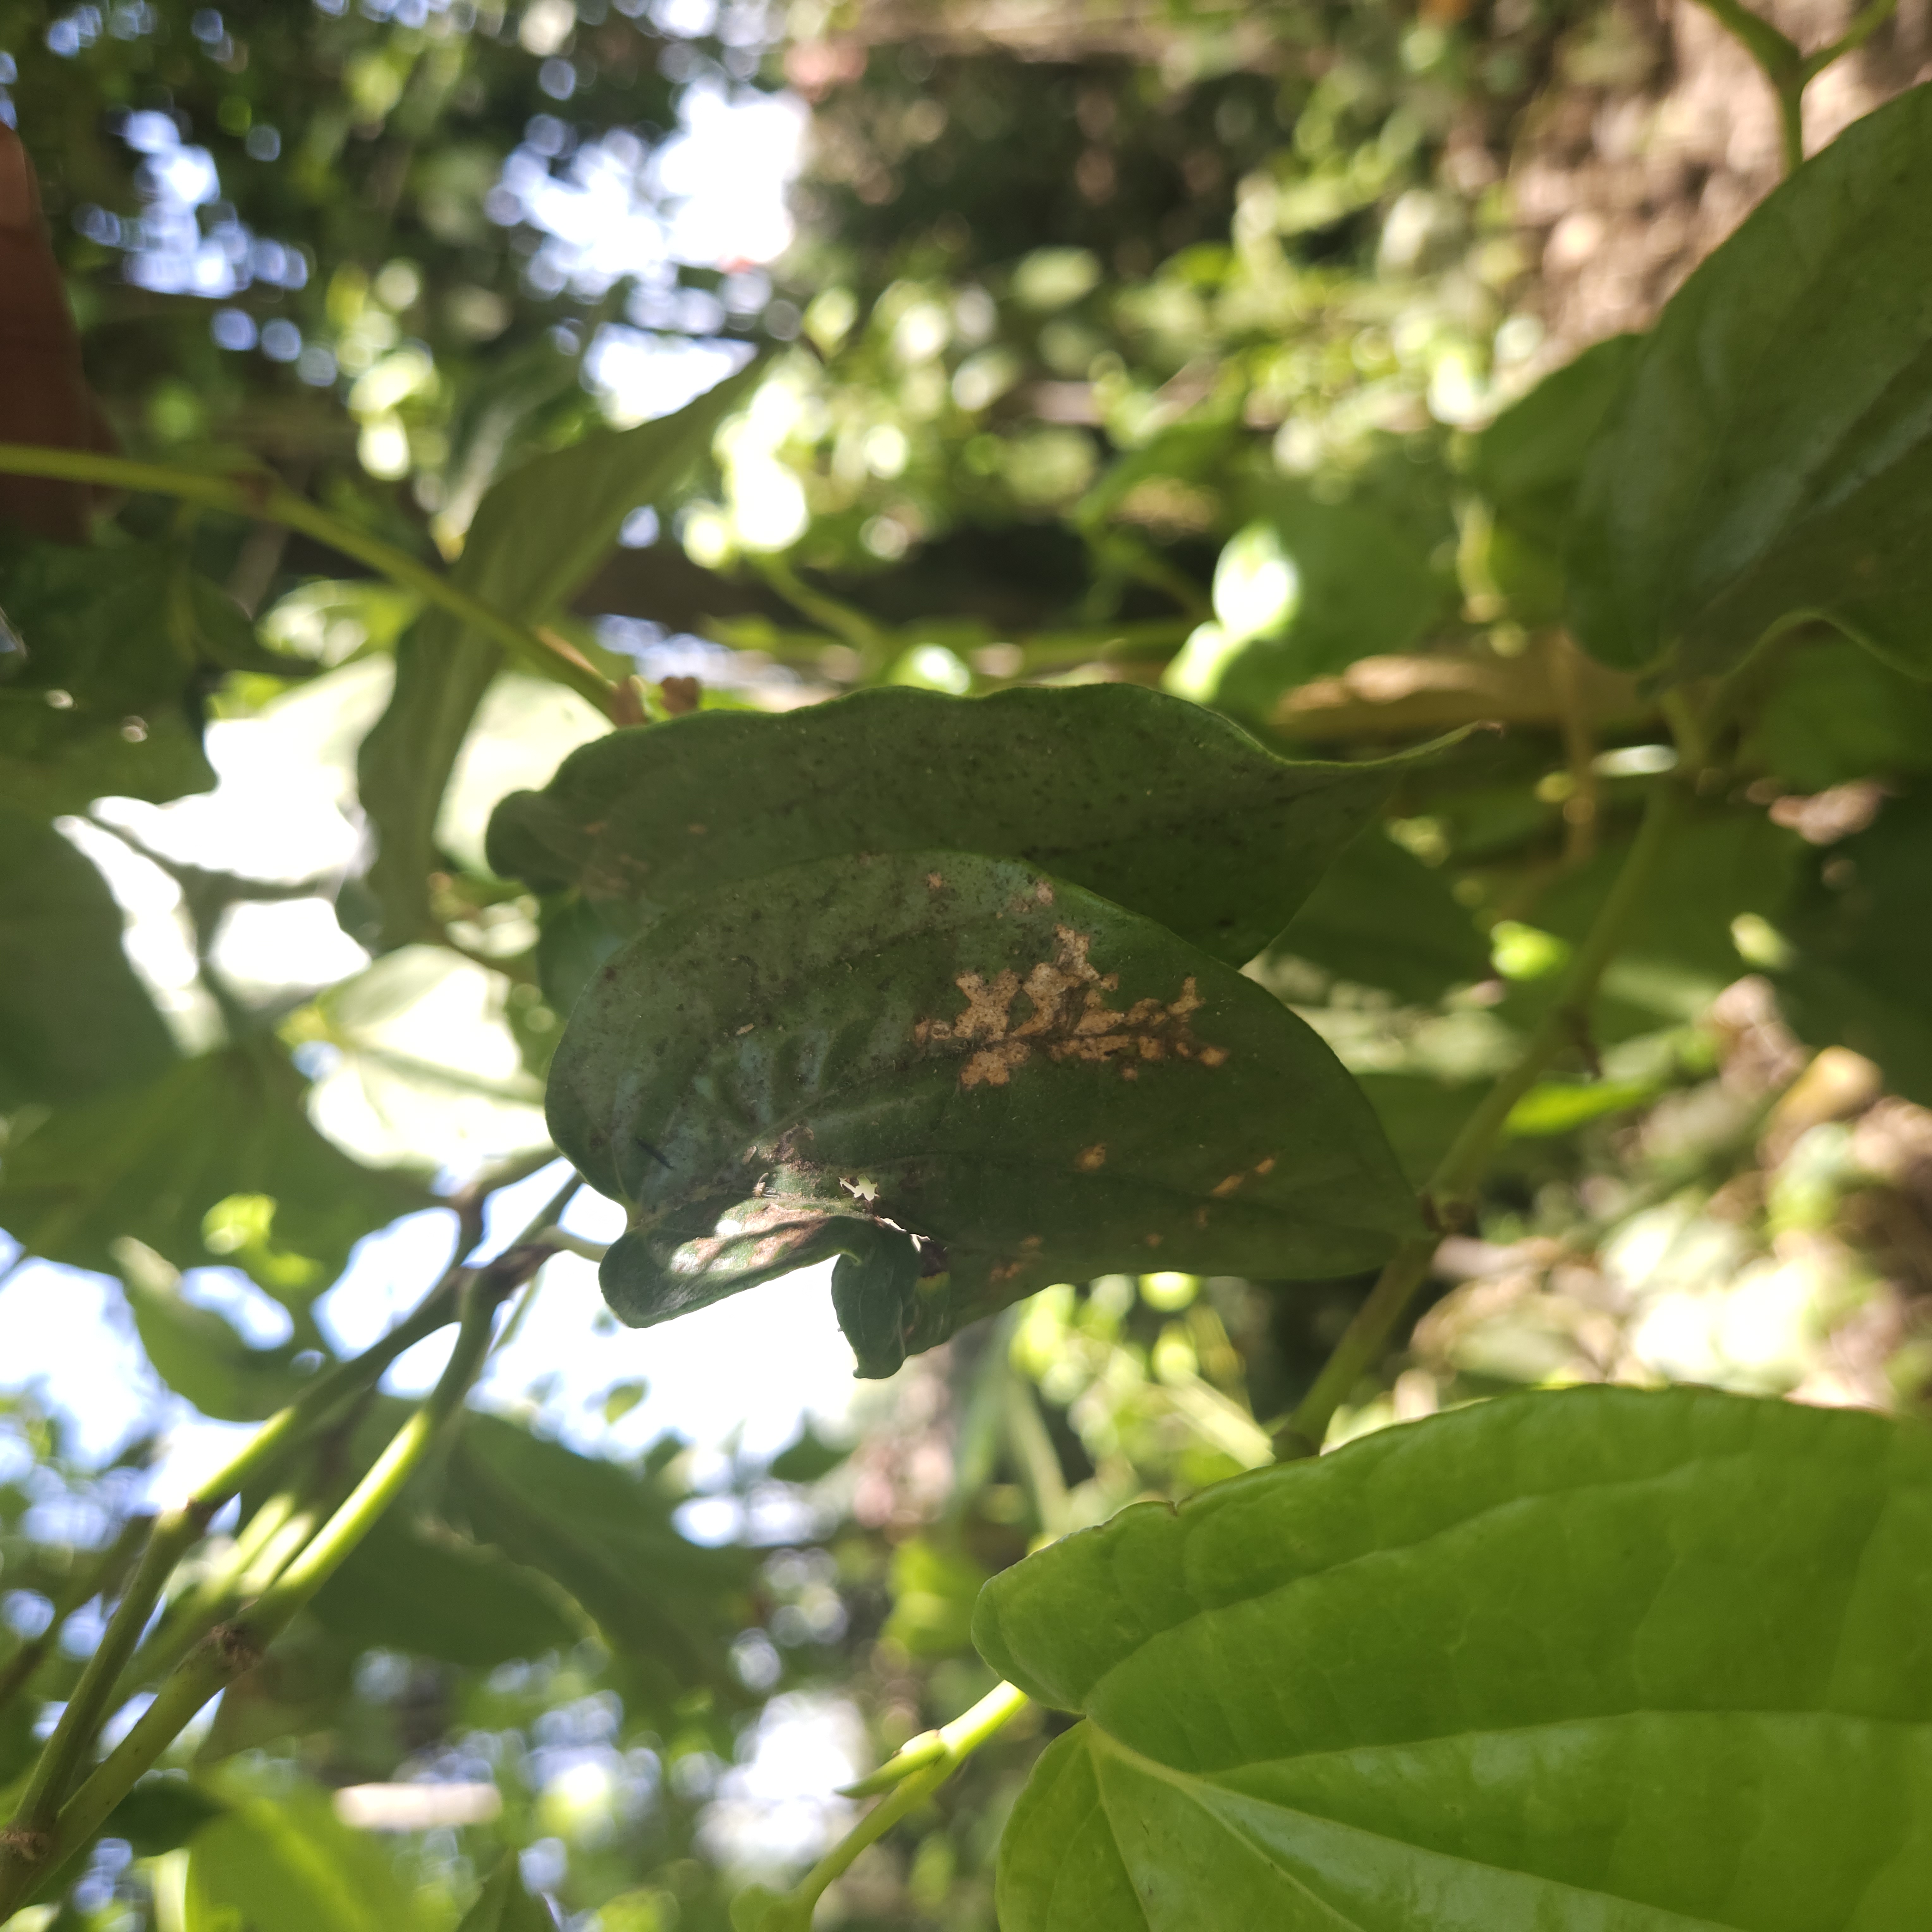
Label: Diseased